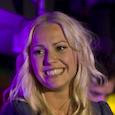
Age: 29